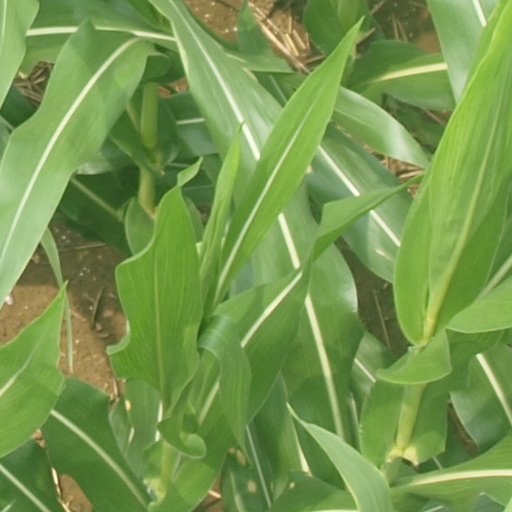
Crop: maize; corn